List of highest astronomical observatories

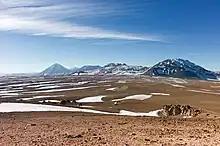
View showing several of the world's highest observatory sites in Chile, looking north across the Llano de Chajnantor and ALMA site, with the peaks of Cerro Toco (right center) and Cerro Chajnantor (right) rising above.

This is a list of the highest astronomical observatories in the world, considering only ground-based observatories and ordered by elevation above mean sea level. The main list includes only permanent observatories with facilities constructed at a fixed location, followed by a supplementary list for temporary observatories such as transportable telescopes or instrument packages. For large observatories with numerous telescopes at a single location, only a single entry is included listing the main elevation of the observatory or of the highest operational instrument if that information is available.